Ares I

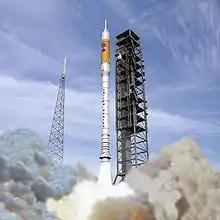
A concept image of an Ares I launching from Kennedy Space Center launchpad 39B.

On January 4, 2007, NASA announced that the Ares I had completed its system requirements review, the first such review completed for any crewed spacecraft design since the Space Shuttle. This review was the first major milestone in the design process, and was intended to ensure that the Ares I launch system met all the requirements necessary for the Constellation Program. In addition to the release of the review, NASA also announced that a redesign in the tank hardware was made. Instead of separate LH and LO tanks, separated by an "intertank" like that of the Space Shuttle External Tank, the new LH and LOX tanks would have been separated by a common bulkhead like that employed on the Saturn V S-II and S-IVB stages. This would have provided a significant mass saving and eliminated the need to design a second stage interstage unit that would have had to carry the weight of the Orion spacecraft with it.